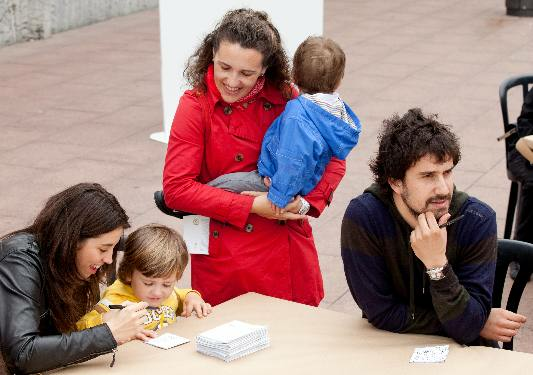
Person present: Yes